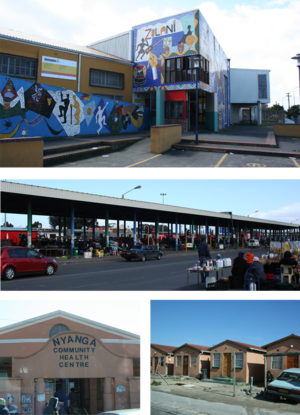
Nyanga est un township d'Afrique du Sud, situé dans les Cape Flats à l'est de la ville du Cap. Il est administrativement directement rattaché à la municipalité métropolitaine de la ville du Cap.